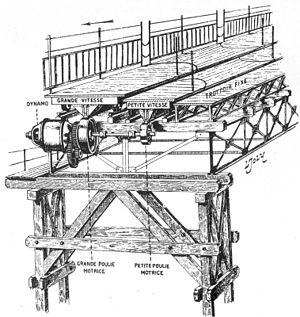
La « rue de l'Avenir » était un trottoir roulant installé lors de l'Exposition universelle de 1900, à Paris. Il a été conçu par les ingénieurs américains Schmidt et Silsbee, inventeurs du trottoir roulant lors de l'Exposition universelle de 1893 à Chicago.